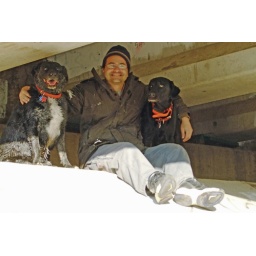
dogs under the bridge